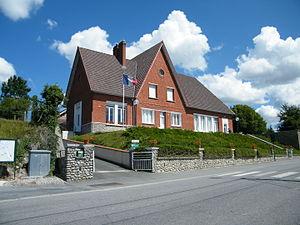
Clais, Seine-Maritime, France, mairie-école
Clais est une commune française située dans le département de la Seine-Maritime en région Normandie.